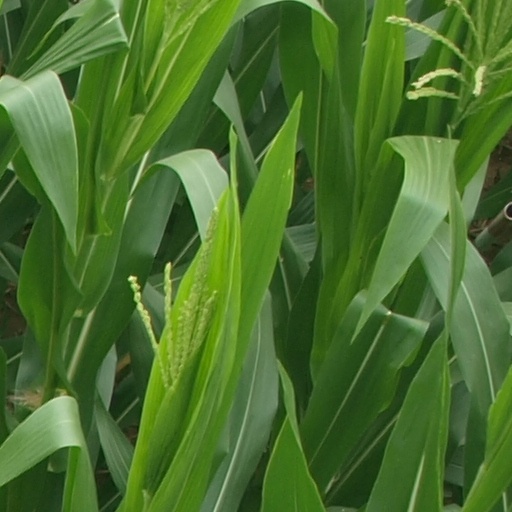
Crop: maize; corn